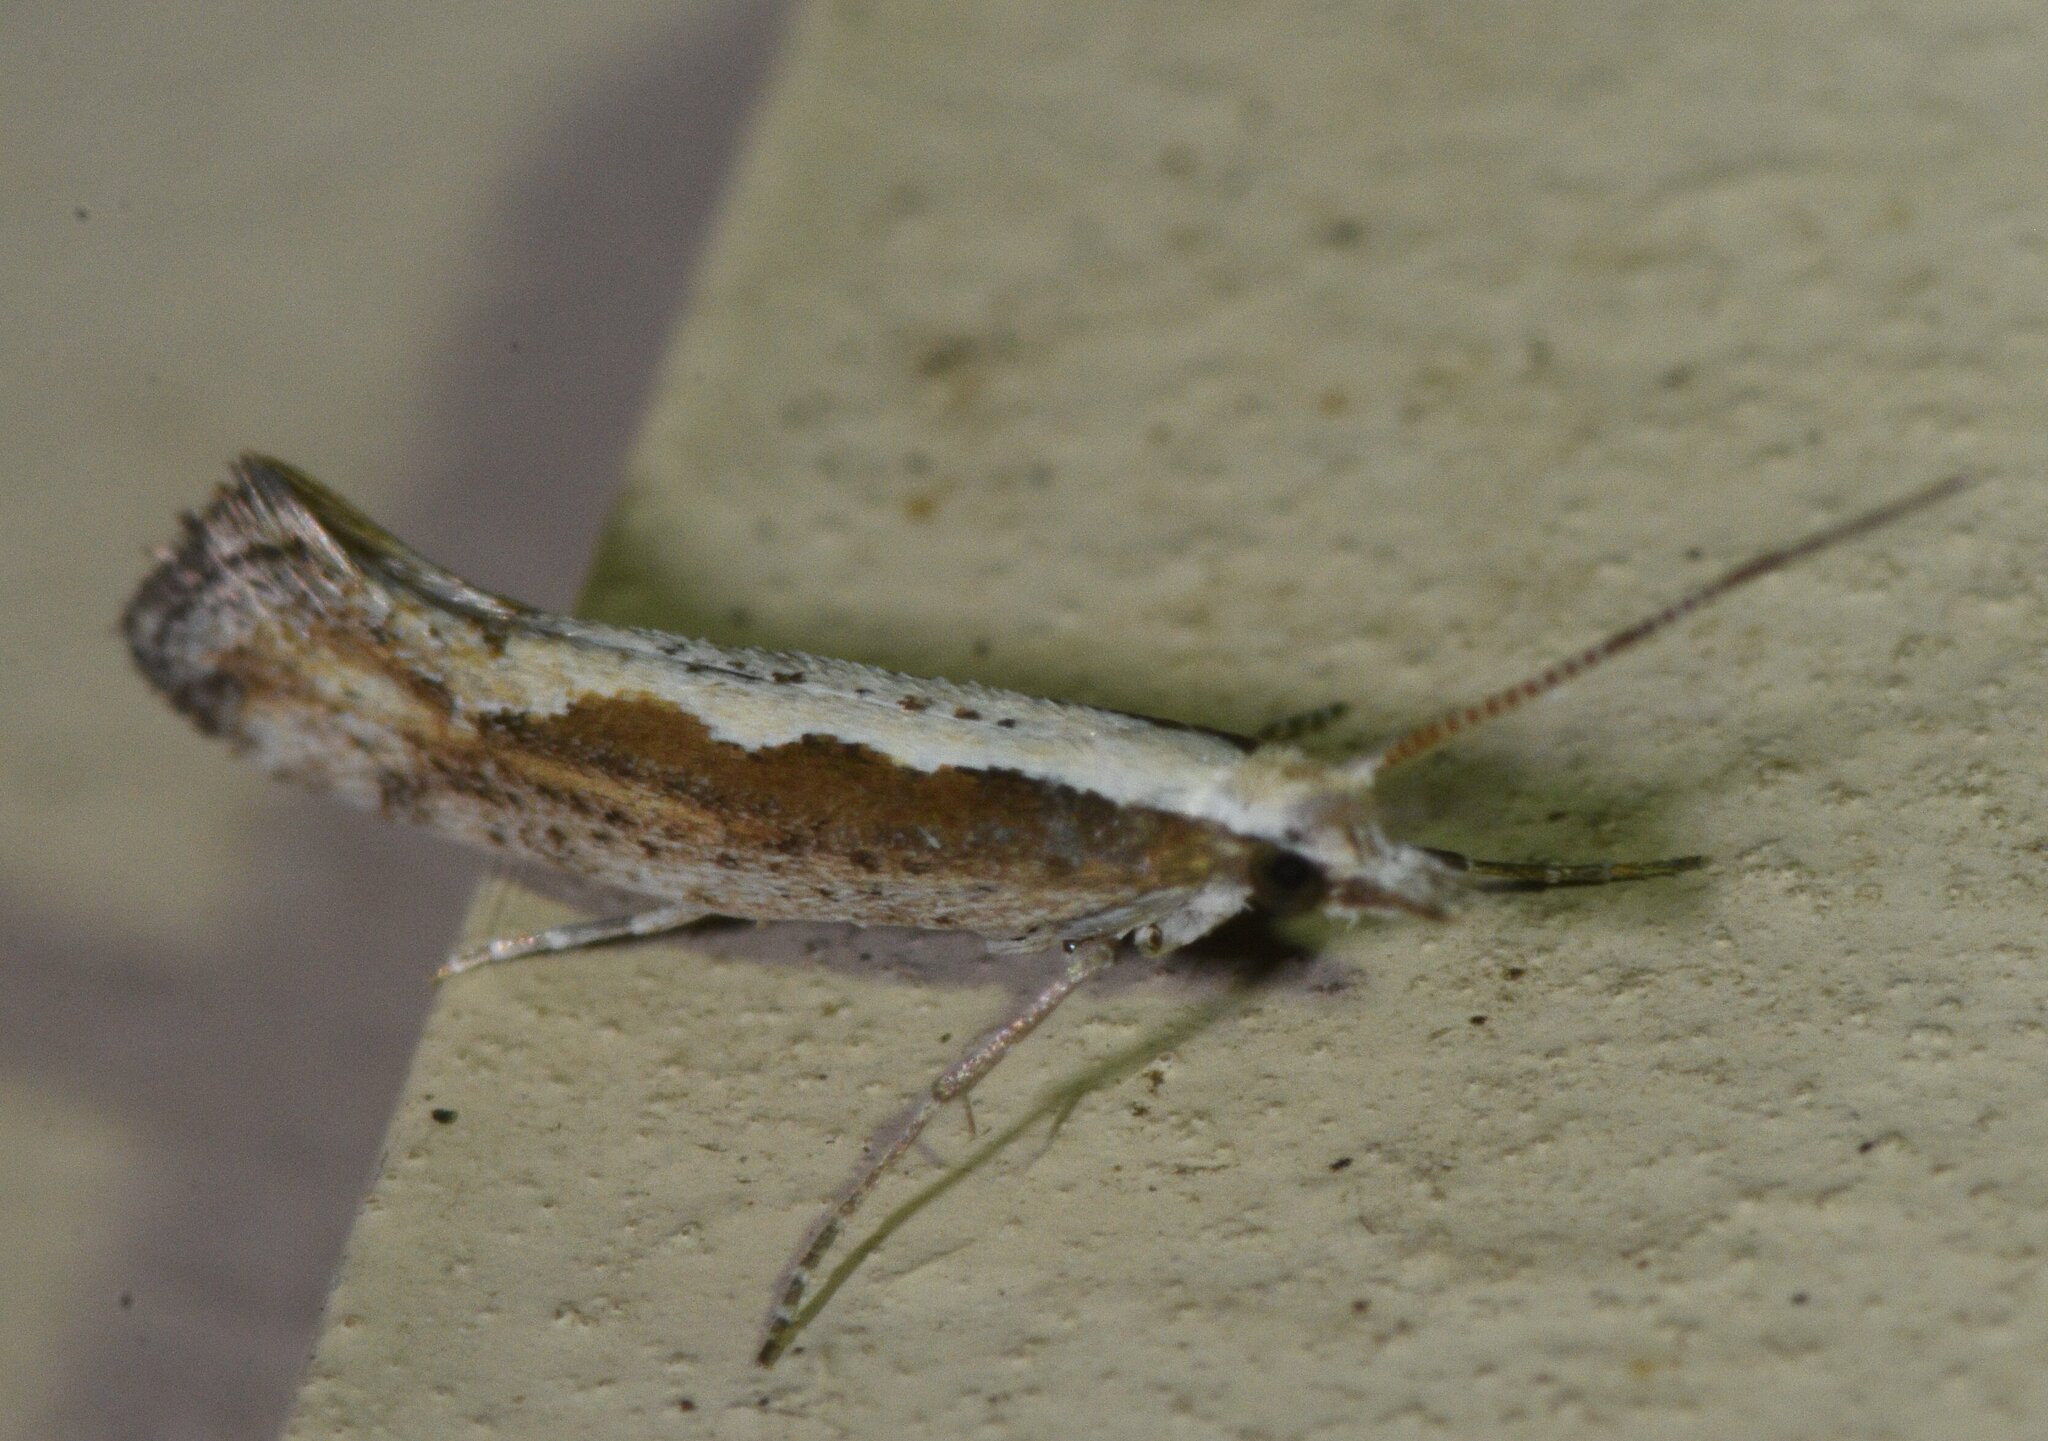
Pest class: diamondback_moth